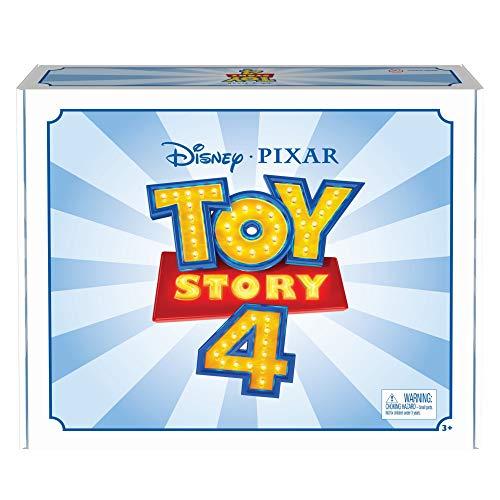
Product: Disney Pixar Toy Story Adventure Pack, 9.3"
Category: Toys & Games | Toy Figures & Playsets | Playsets & Vehicles | Playsets
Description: Disney/Pixar Toy Story 4 multi-figure play pack for new movie storytelling.
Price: $29.97
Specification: ProductDimensions:3.4x13x11inches|ItemWeight:3.52ounces|ShippingWeight:1.74pounds(Viewshippingratesandpolicies)|ASIN:B07FWMJYZC|Itemmodelnumber:GDP75|Manufacturerrecommendedage:36months-7years